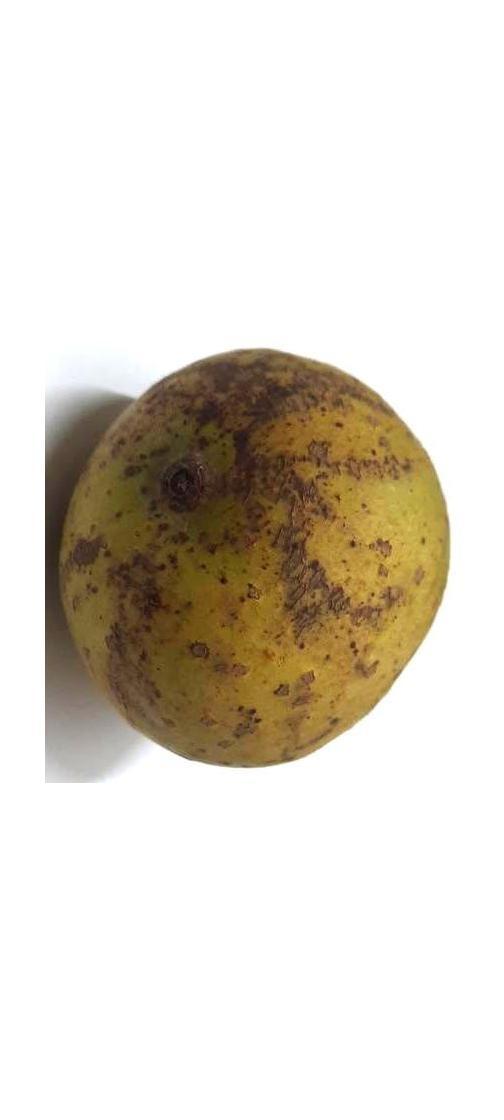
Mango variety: Gourmoti